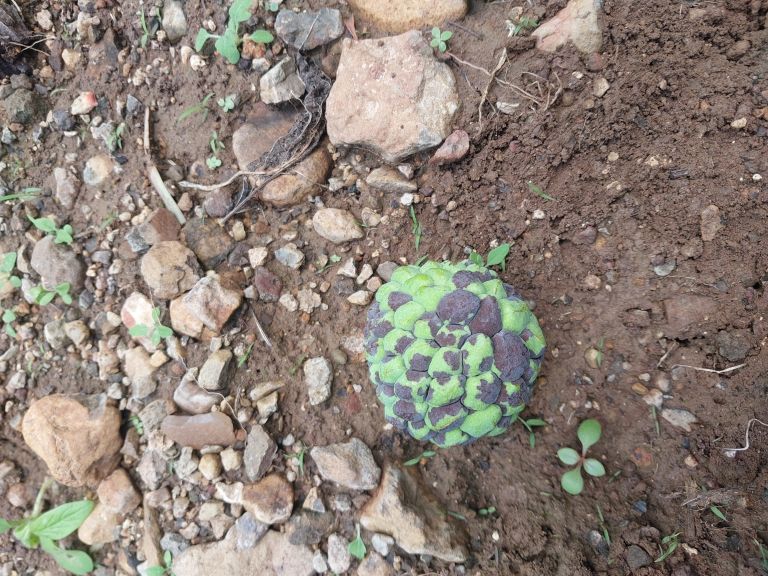
Disease label: Diplodia Rot